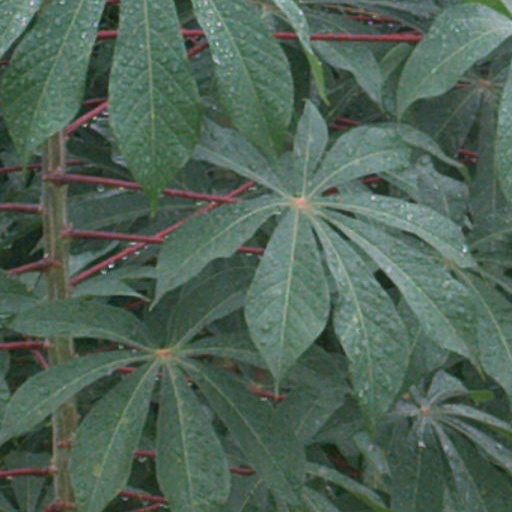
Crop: cassava